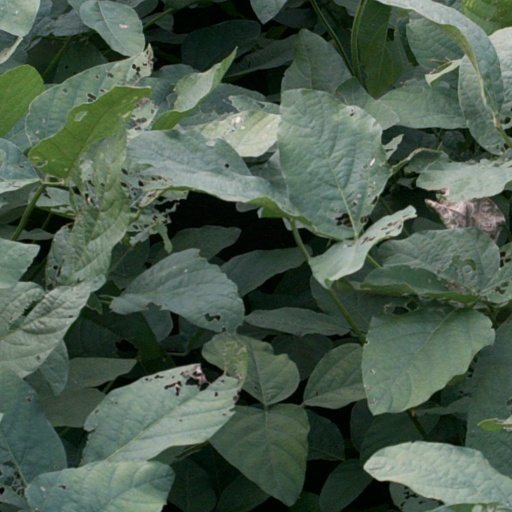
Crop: soybean